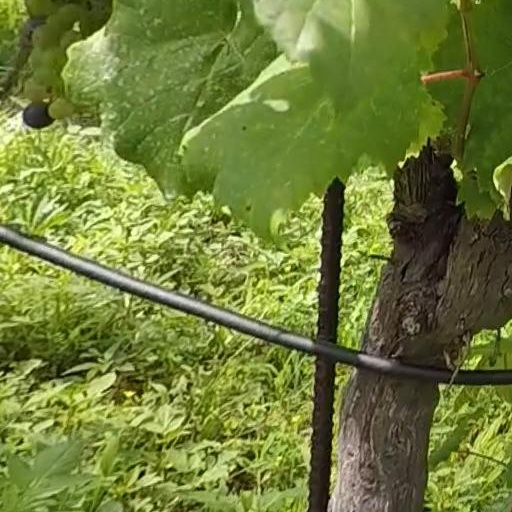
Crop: grape